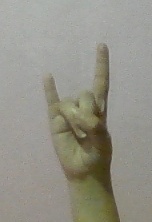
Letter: la